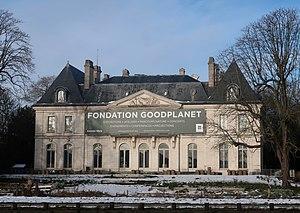
Château de Longchamp, bâtiment de la fondation GoodPlanet (bois de Boulogne, Paris, 16e).
La Fondation GoodPlanet est une fondation reconnue d'utilité publique, ayant pour mission de « placer l’écologie au cœur des consciences et de susciter l’envie d’agir concrètement pour la terre et ses habitants ». Elle a été créée en 2005 par le photographe et réalisateur Yann Arthus-Bertrand qui la préside depuis lors.